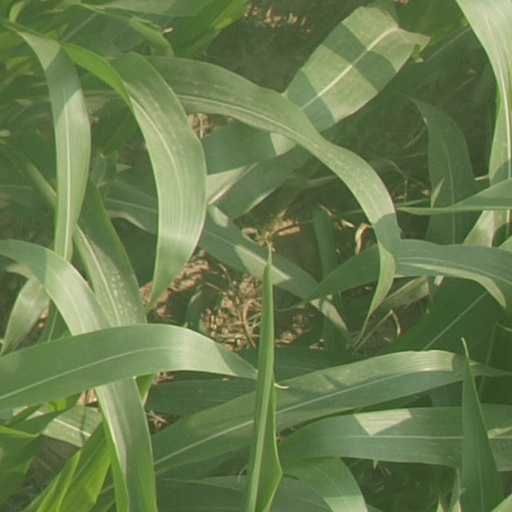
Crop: maize; corn